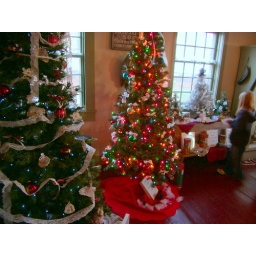
Trees in the second floor classroom